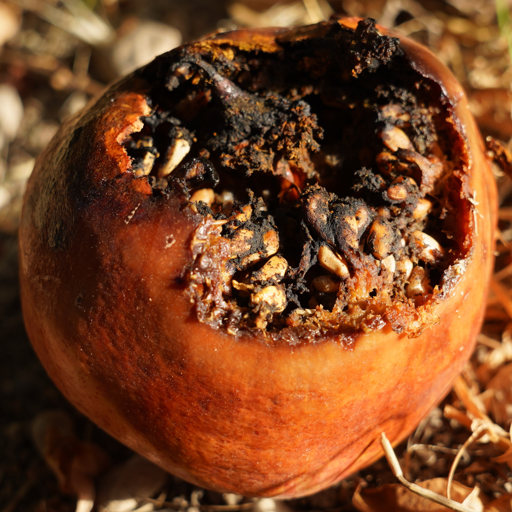
Label: Colletotrichum spp